List of introduced fish in Australia

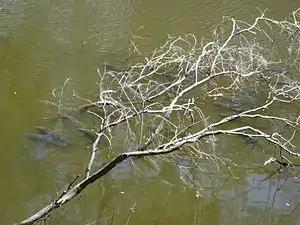
Carp in Maribyrnong River, Australia

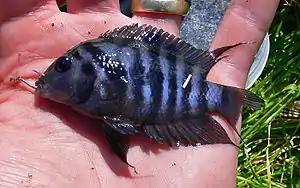
A male convict cichlid caught on a hook and line, in the heated outflow of a coal powerplant in Victoria, Australia.

Due to its geographical situation and isolation Australia has distinct fish fauna, including many endemic species. From the 18th century, early colonisers began introducing a number of exotic species including mammals, plant, birds and fish. The introduction of such fish has led to serious ecological damage, most notable being the effect of common carp in the Murray-Darling Basin. Introduced carp now dominate the freshwater systems of southern Australia. While the damaging impact of carp is well recognised, little in the way of control measures have been employed to control their spread. Their ability to colonise almost any body of water, even those previously considered to be beyond their physical tolerances, is now well established. Control of exotic fish species is being undertaken by various government departments, though many problems are faced.